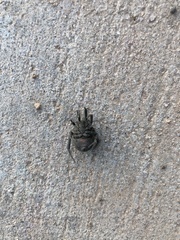
Species: Lactrodectus_hesperus